Jarrad Hickey

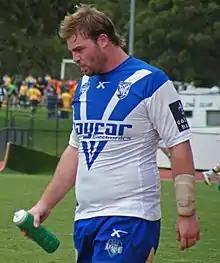

Jarrad Hickey (born 7 May 1985) is a former professional rugby league footballer who played in the 2000s and 2010s for the Canterbury-Bankstown Bulldogs and the Wakefield Trinity Wildcats.